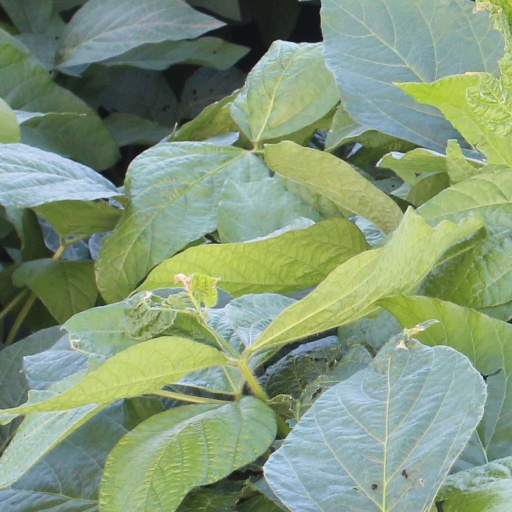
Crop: soybean